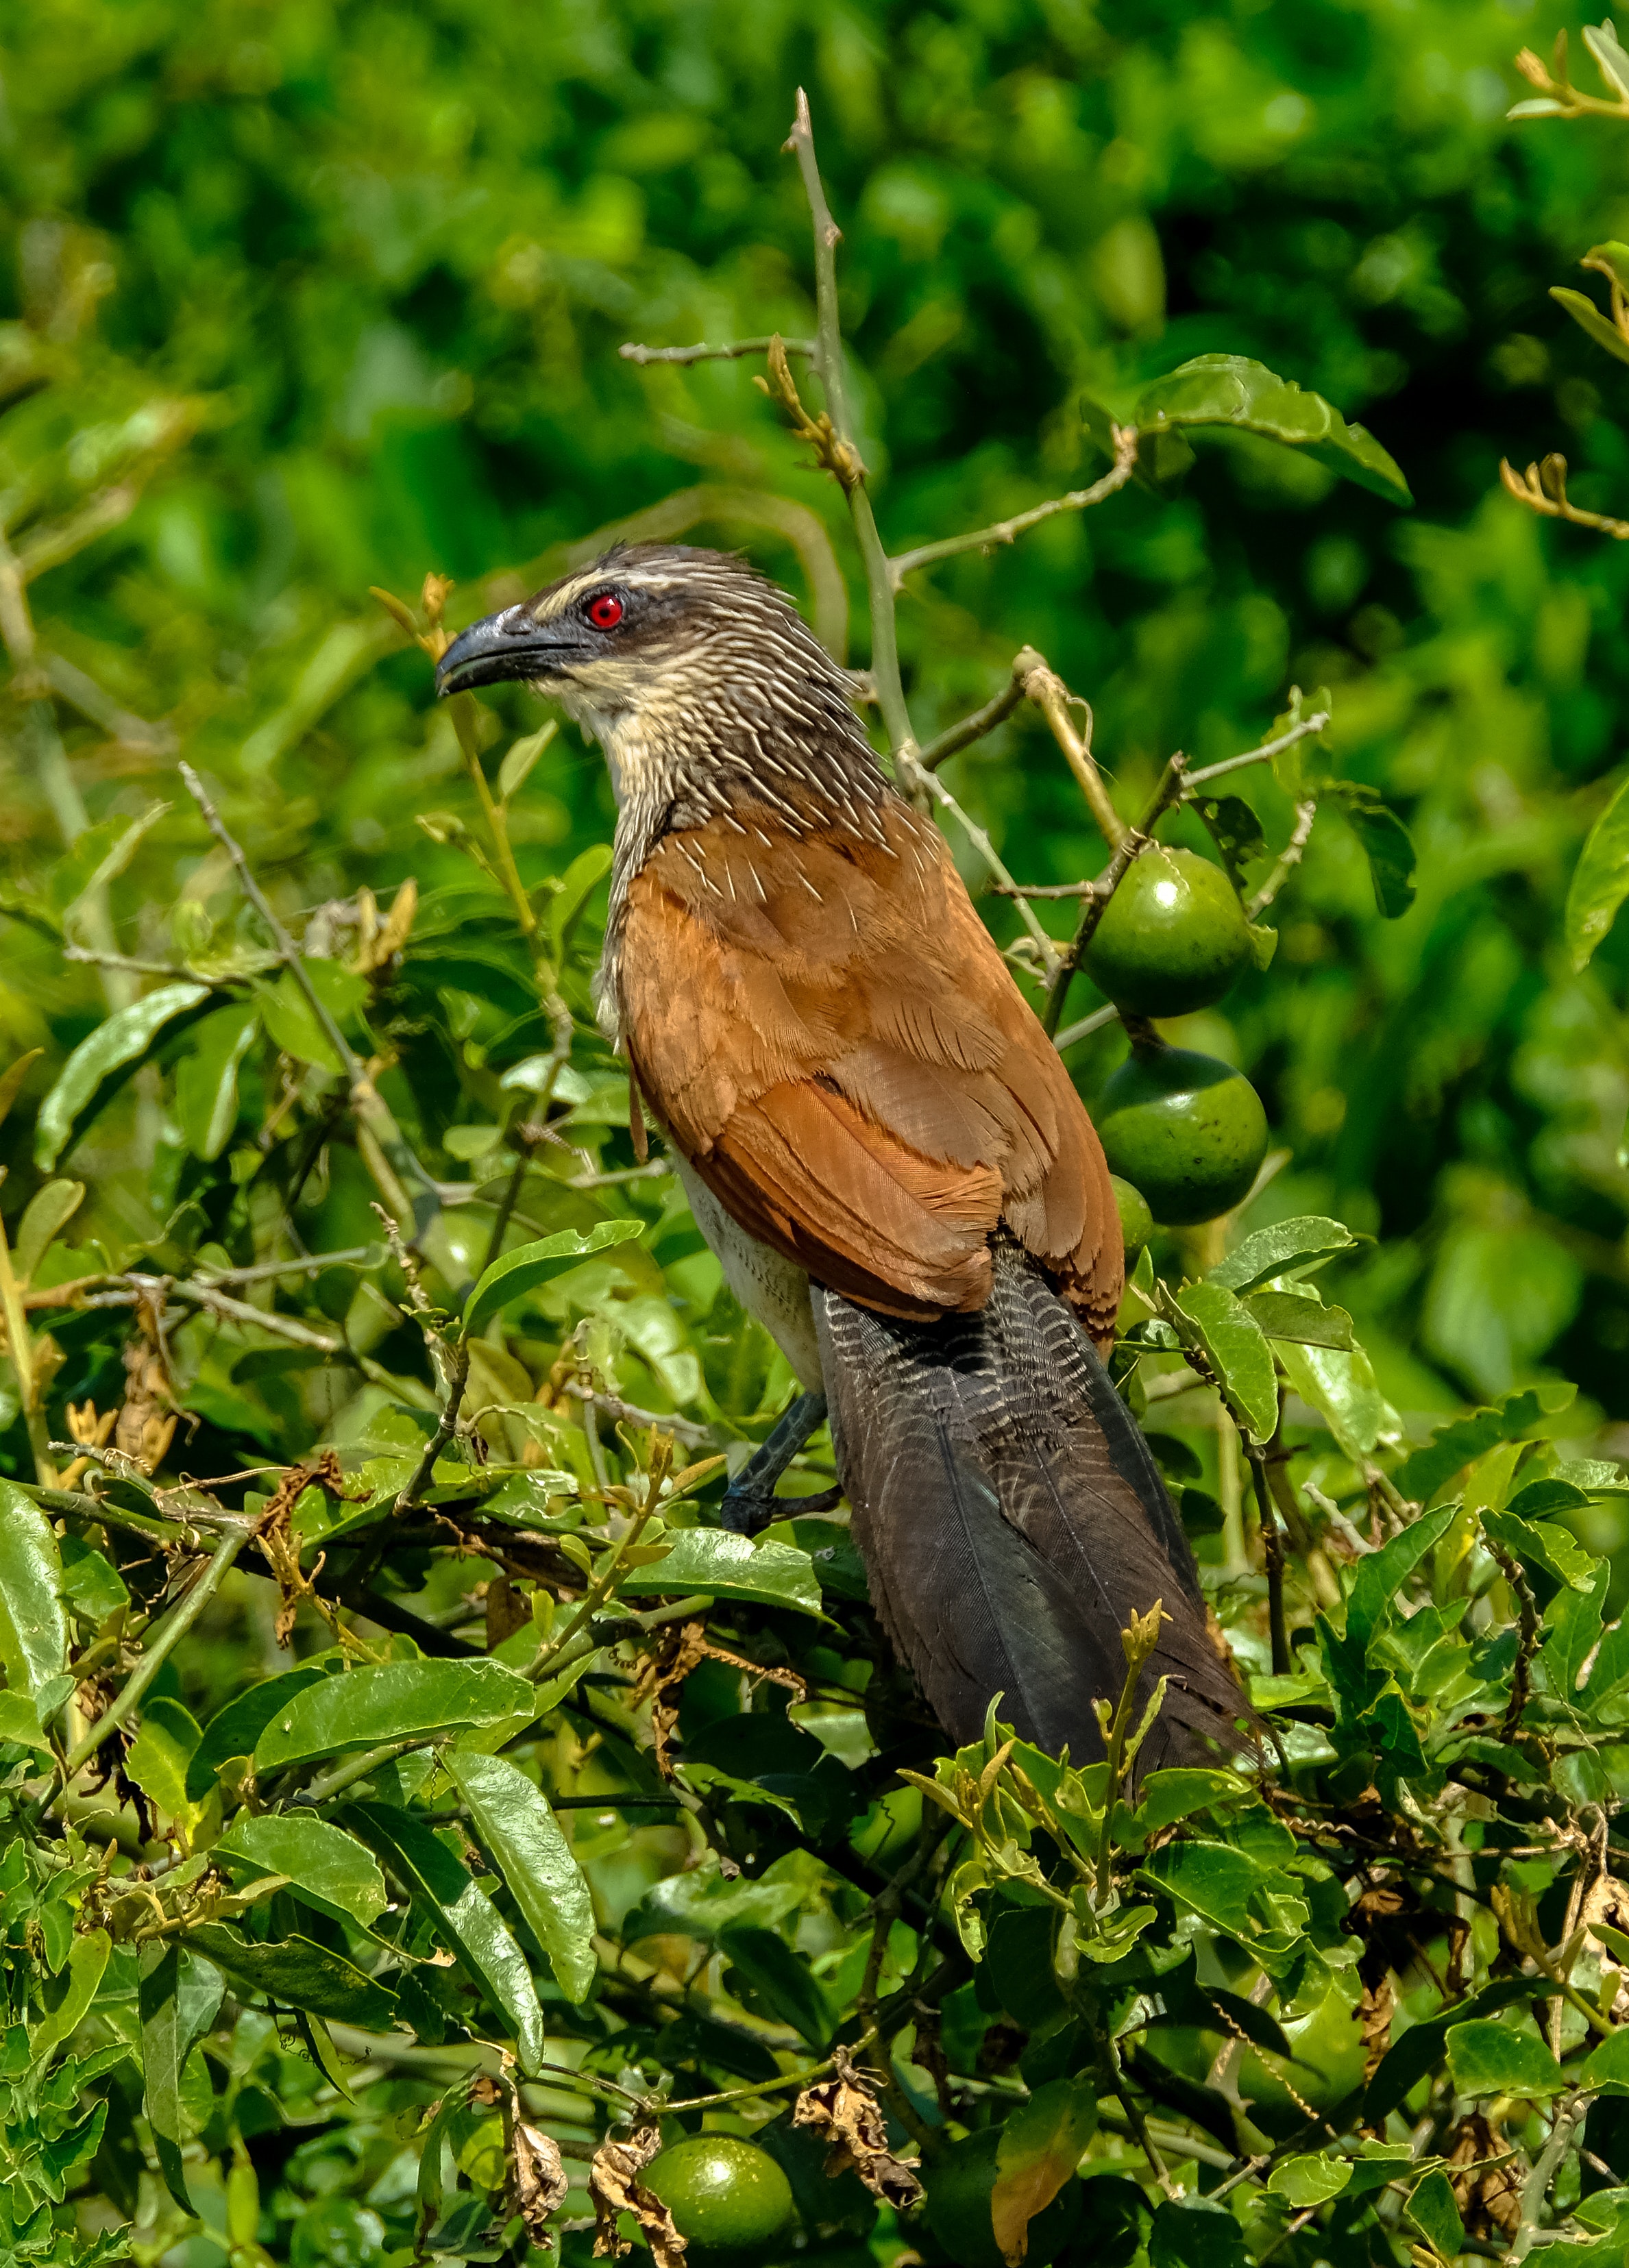
bird, vertebrate, beak, coucal, wildlife, cuculiformes, plant community, cuckoo, perching bird, plant